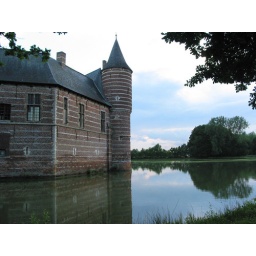
The castle of the red knight near Leuven, Belgium